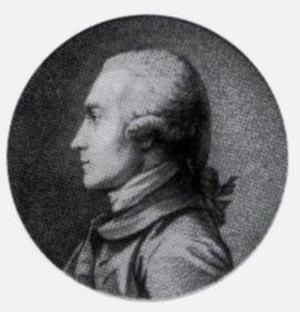
William Wynne Ryland est un graveur britannique, pionnier de la technique de la gravure au pointillé.